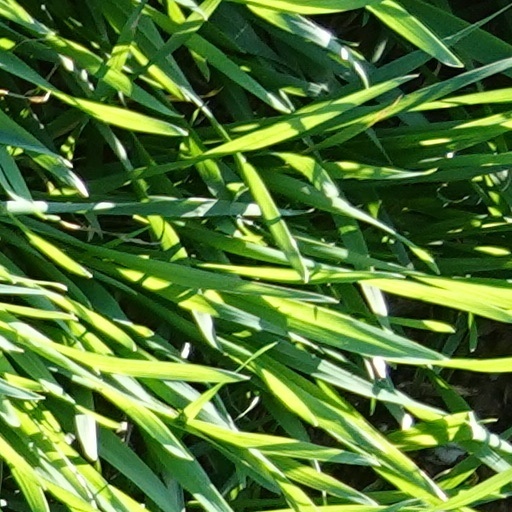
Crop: wheat